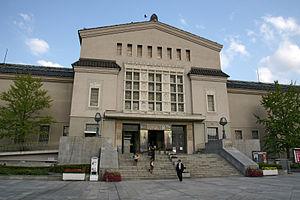
Le musée municipal des beaux-arts d'Osaka est un musée situé dans le parc de Tennoji, à Osaka au Japon. Les collections du musée concernent principalement l'art du Japon et de l'Asie.